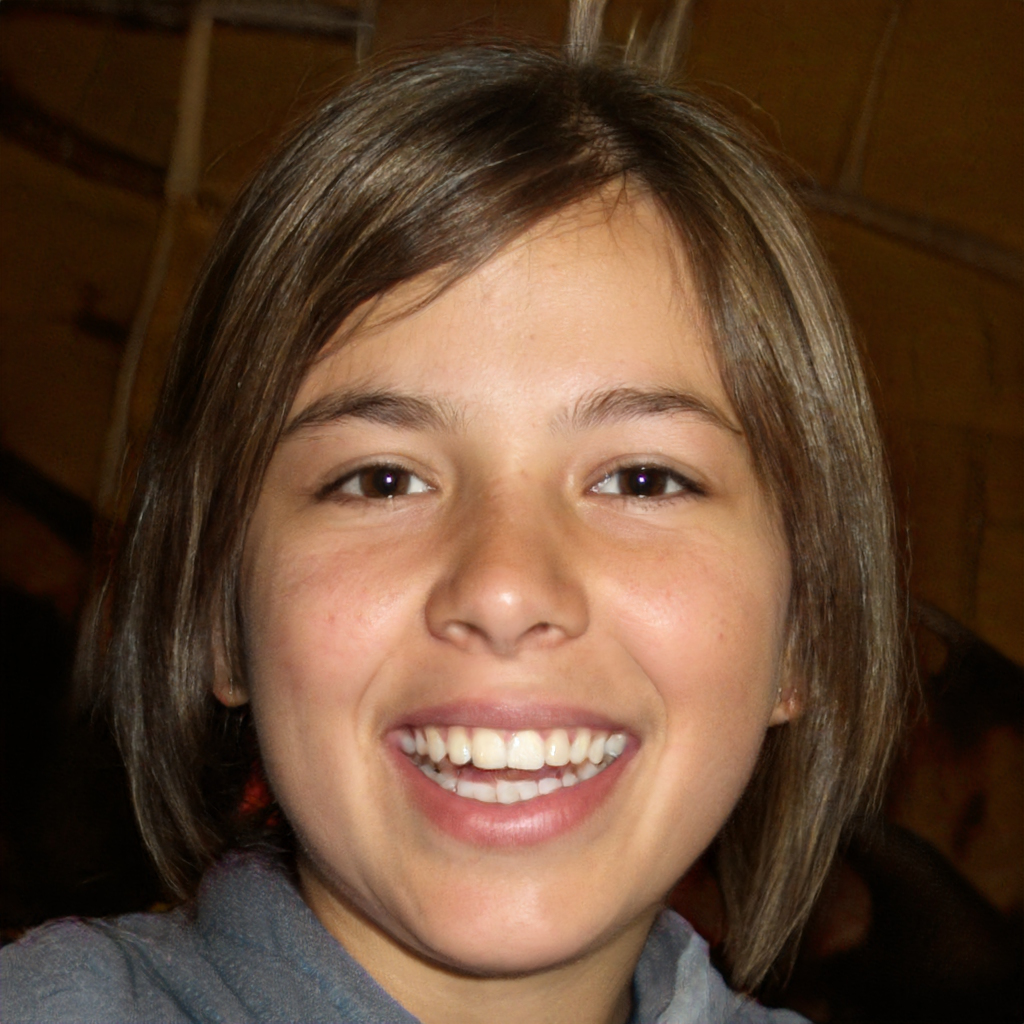
Gender: Female